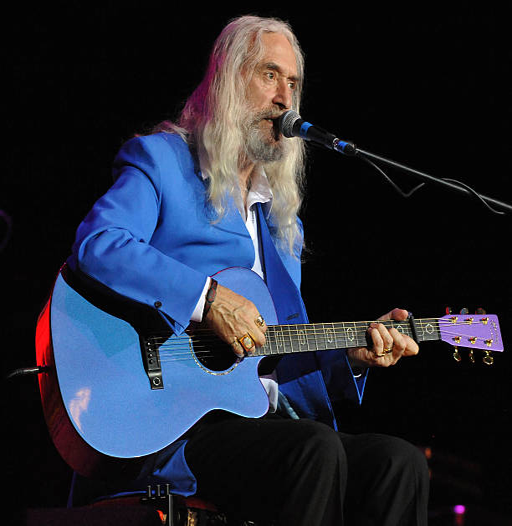
country artist performs on stage .